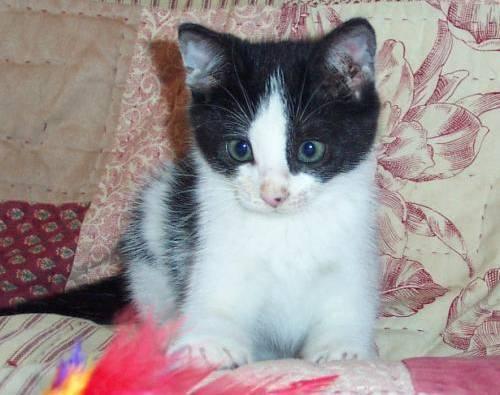
cat